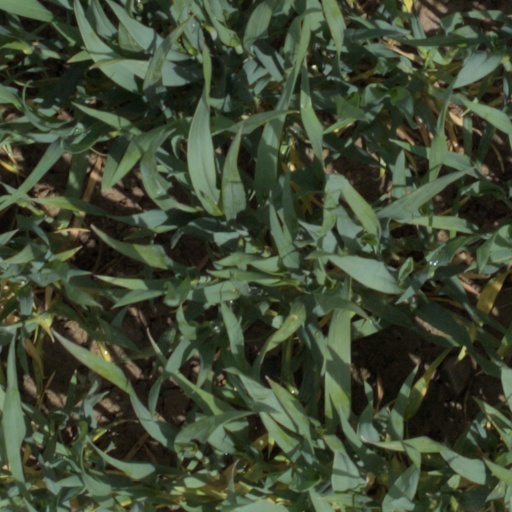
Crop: wheat